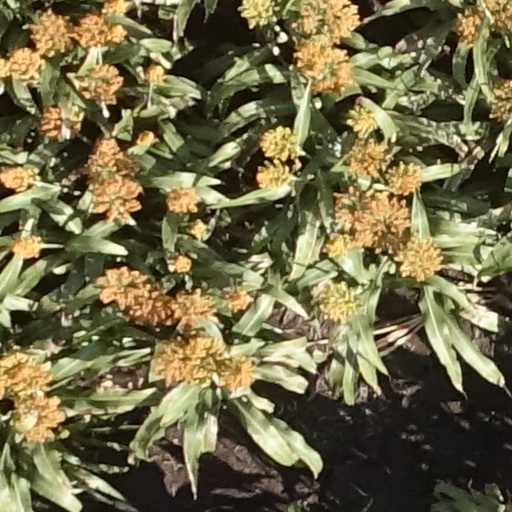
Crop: sorghum